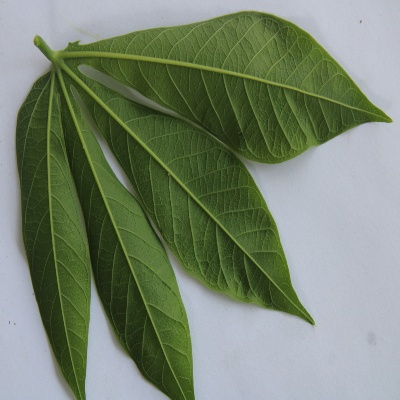
Crop: Cassava
Condition: healthy